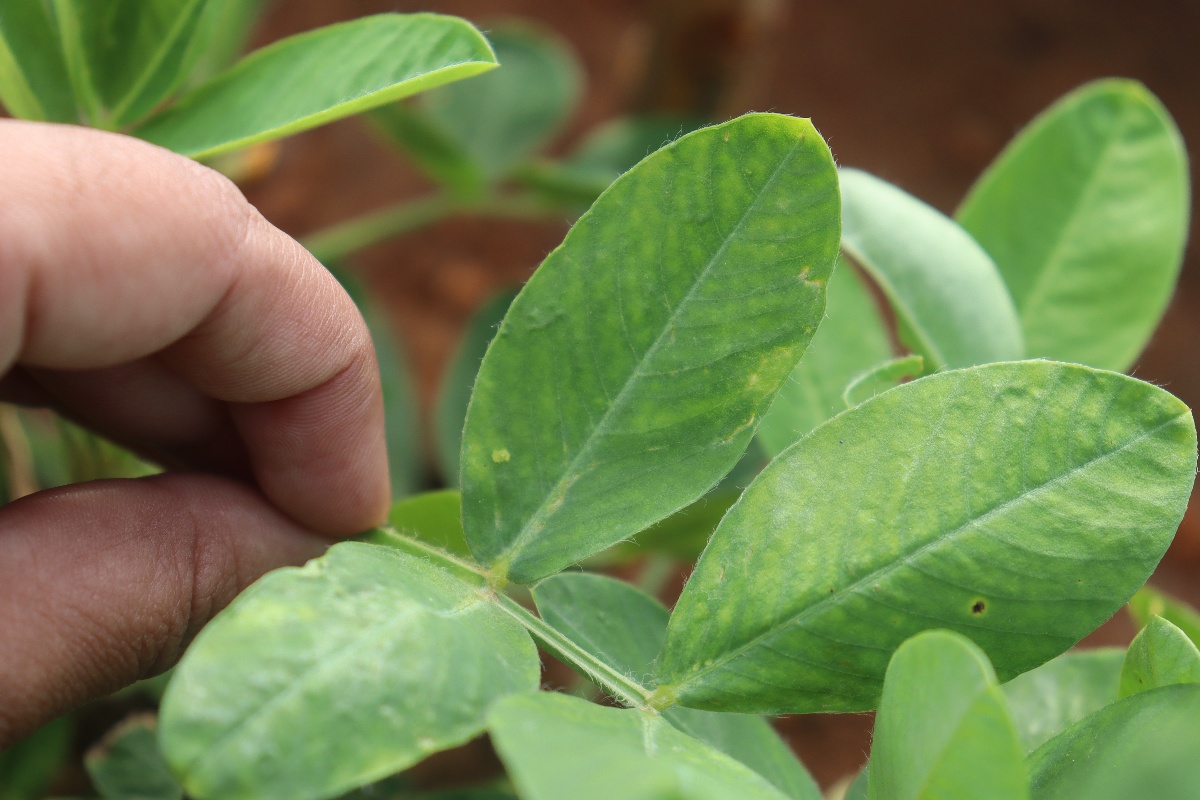
Label: healthy leaf